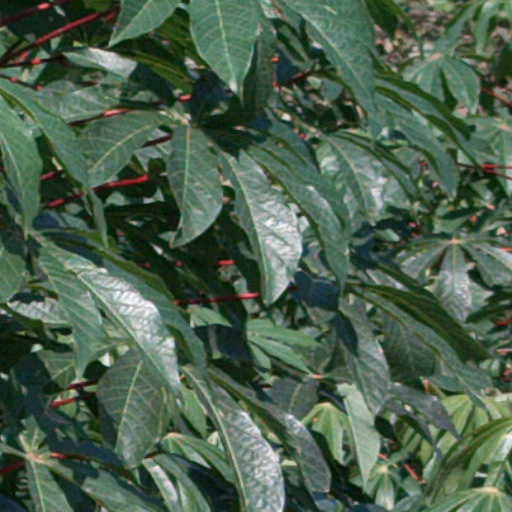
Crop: cassava